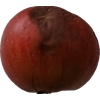
Label: Apple 17